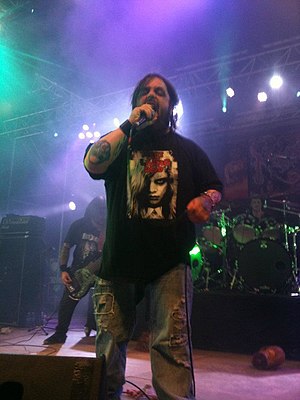
Necrophagia
Necrophagia var et af de første dødsmetal-bands dannet i 1983. Deres navn betyder at spise et lig. Oprindeligt stammer navnet fra de to græske ord nekron og phagein.